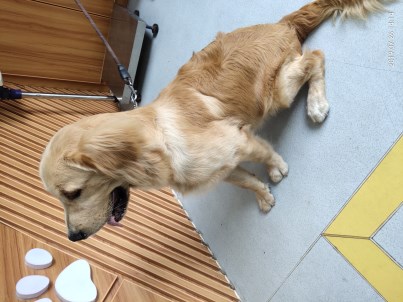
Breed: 5355-n000126-golden_retriever